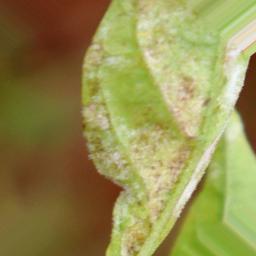
Label: powdery mildew